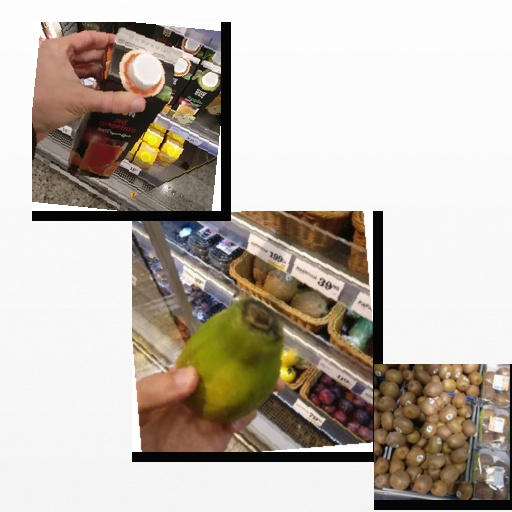
Food items: kiwi, red_grapefruit_juice, papaya